Blue Streak (missile)

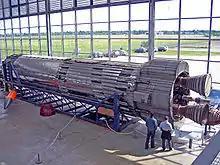
Blue Streak at the "Deutsches Museum", Schleissheim, Munich

The de Havilland Propellers Blue Streak was a British Intermediate-range ballistic missile (IRBM), and later the first stage of the Europa satellite launch vehicle. Blue Streak was cancelled without entering full production.